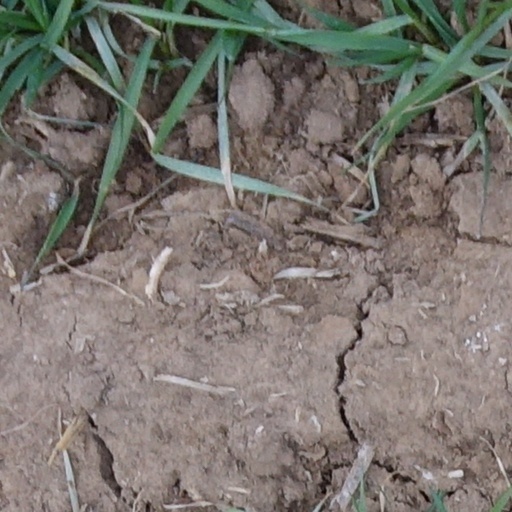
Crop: wheat